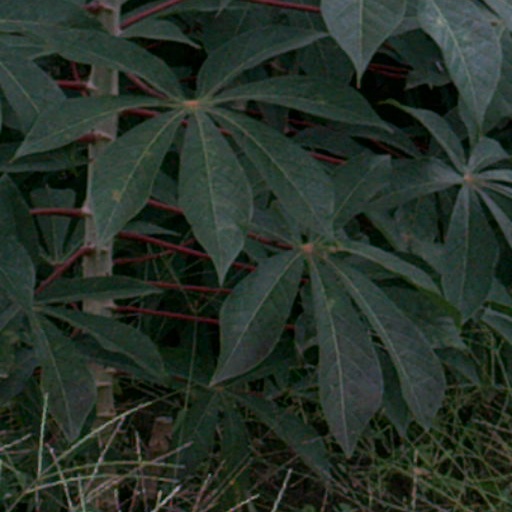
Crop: cassava